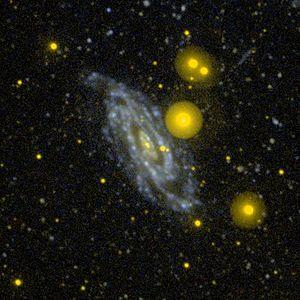
NGC 1964 est une galaxie spirale intermédiaire située dans la constellation du Lièvre à environ 76 millions d'années-lumière de la Voie lactée. Elle a été découverte par l'astronome germano-britannique William Herschel en 1784.